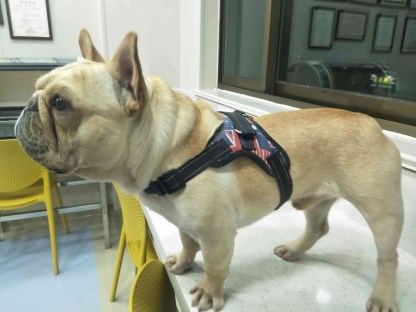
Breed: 1121-n000002-French_bulldog